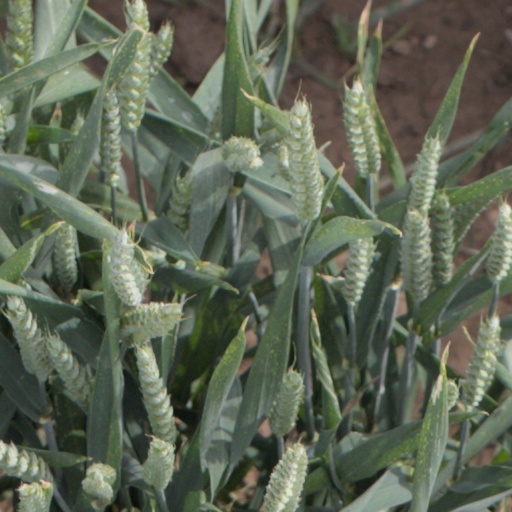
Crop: wheat